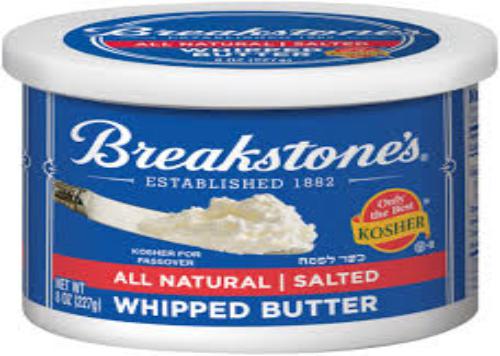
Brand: Breakstone's
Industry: Food